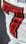
Number: 7